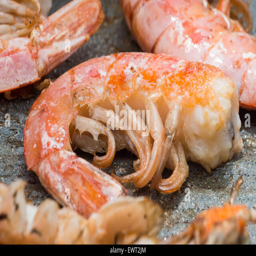
in the picture of cooked shrimp close - up to the plate